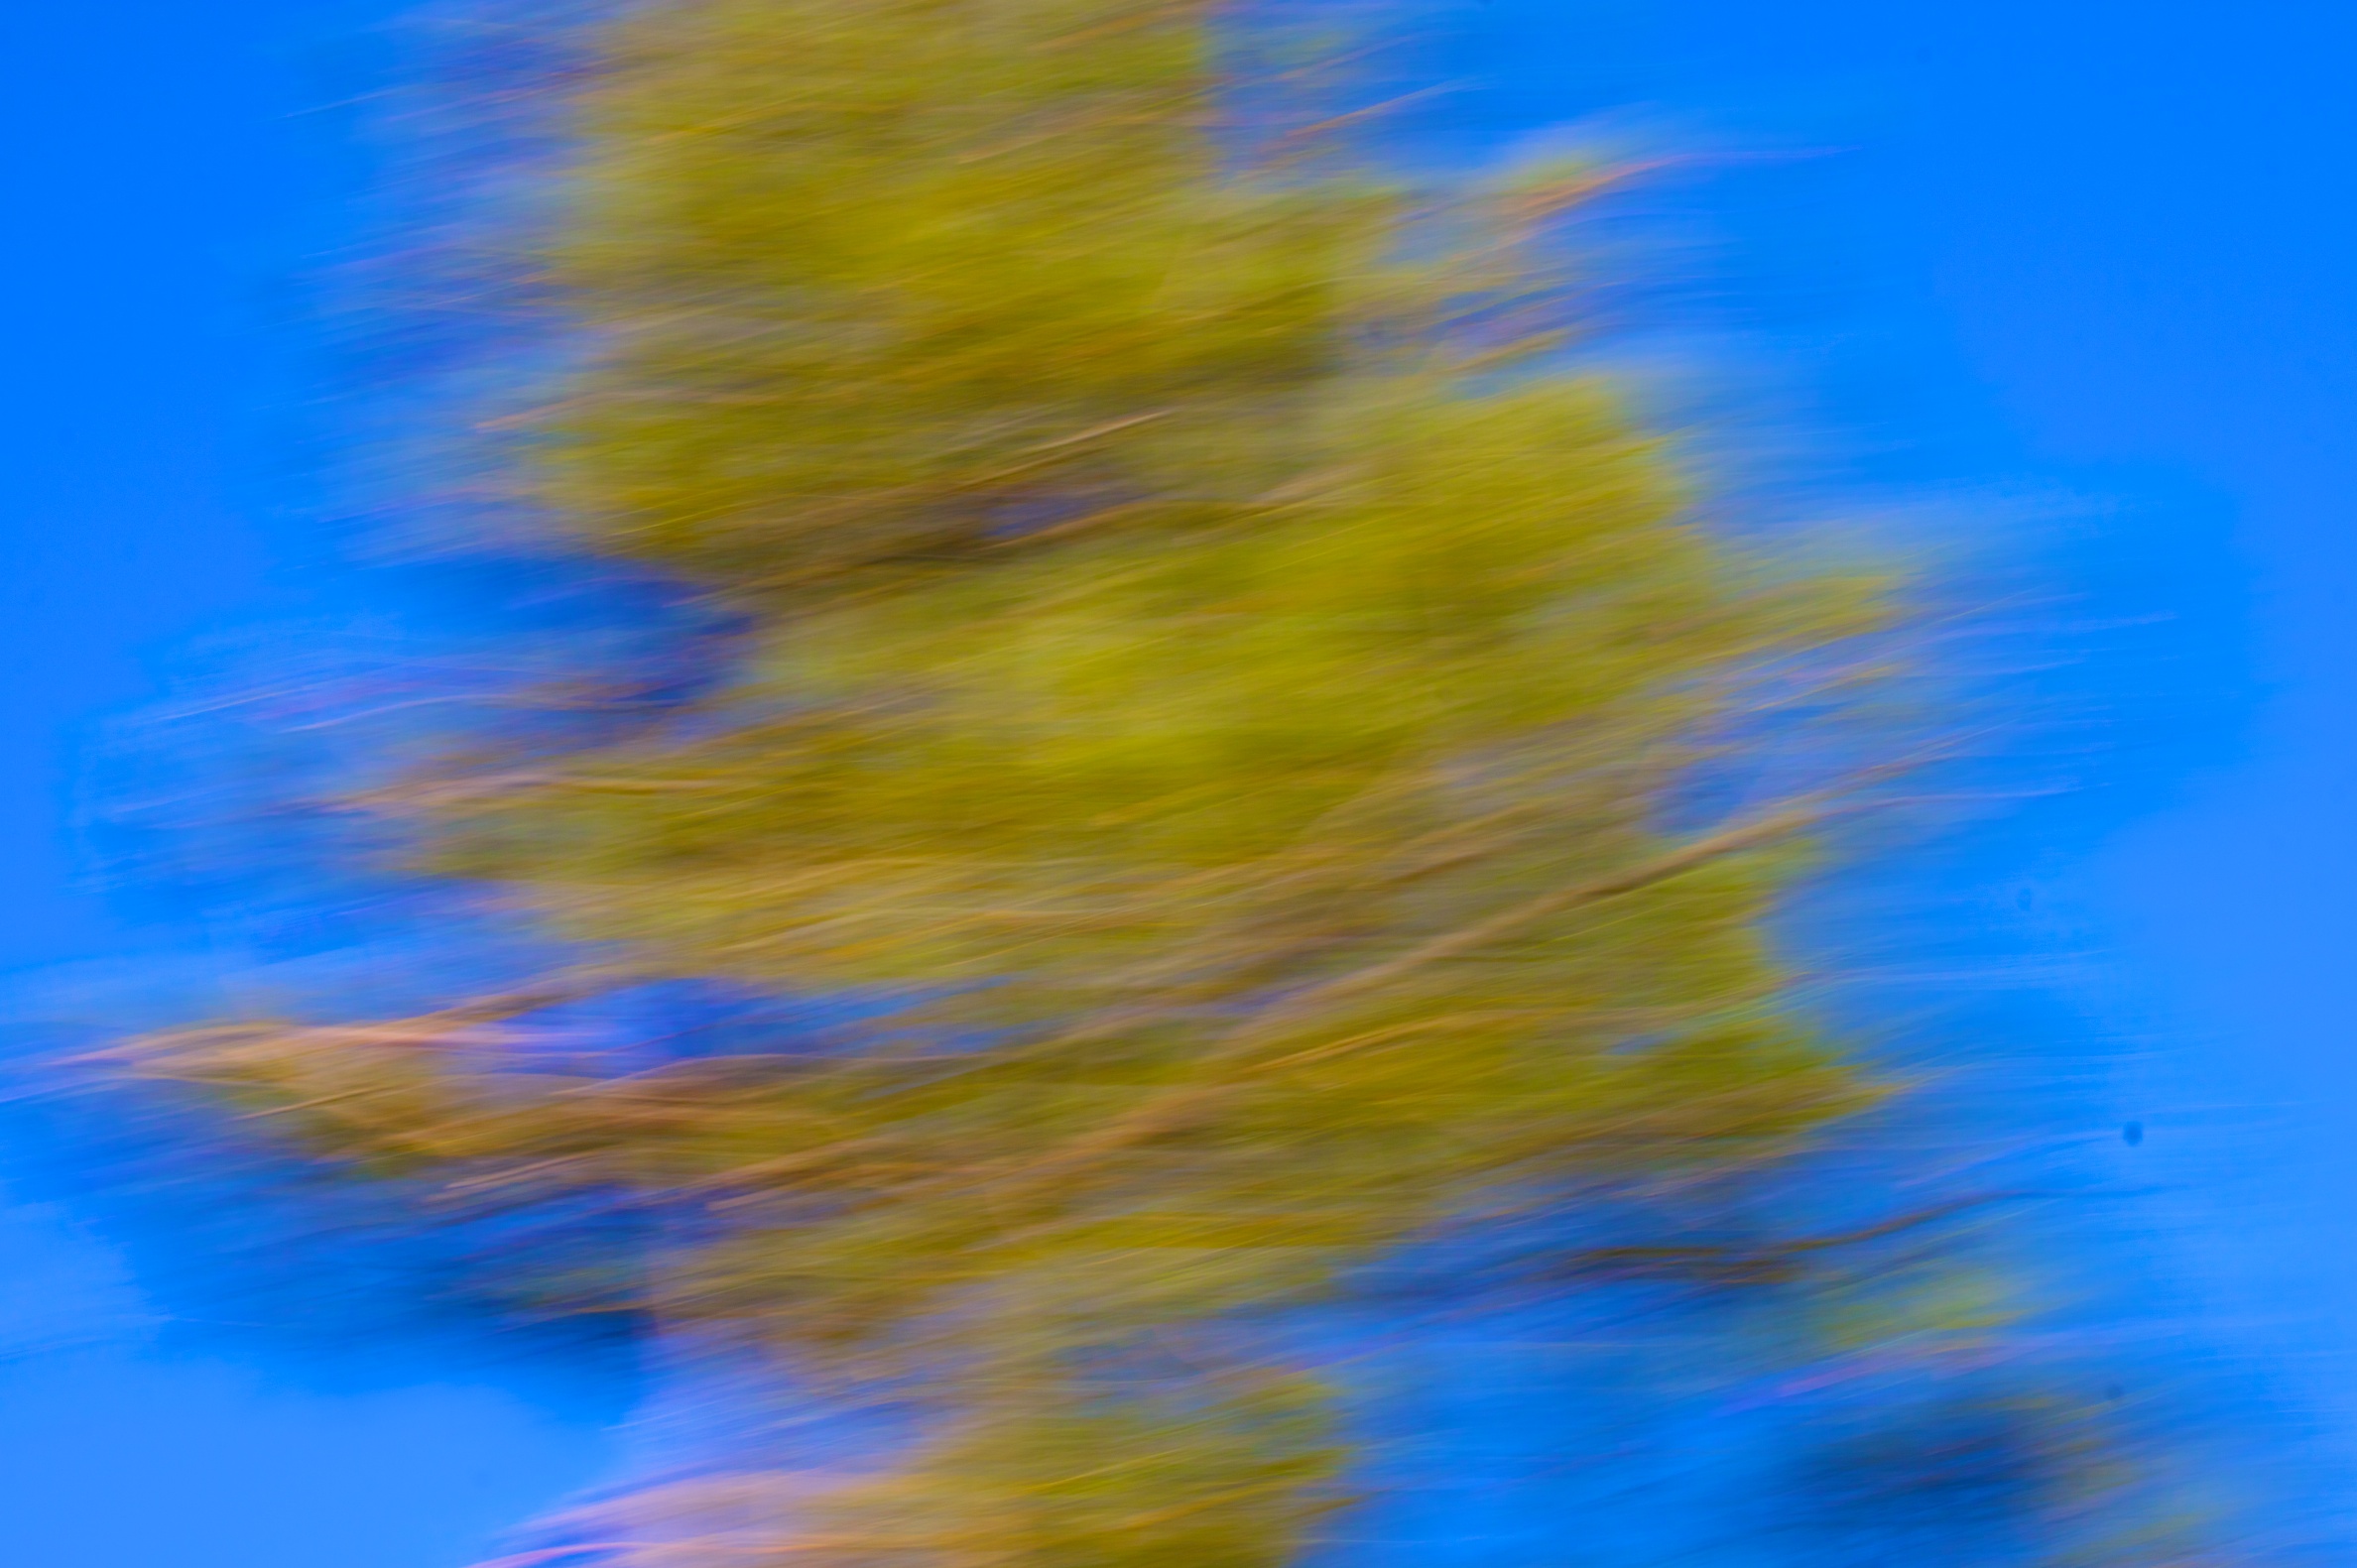
tree, sky, leaf, flower, reflection, blue